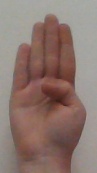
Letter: kaaf